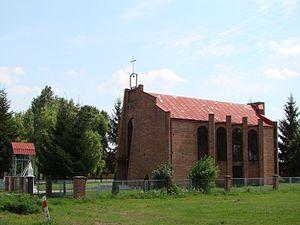
Bortatycze est un village de la gmina de Zamość, du powiat de Zamość, dans la voïvodie de Lublin, situé dans l'est de la Pologne.